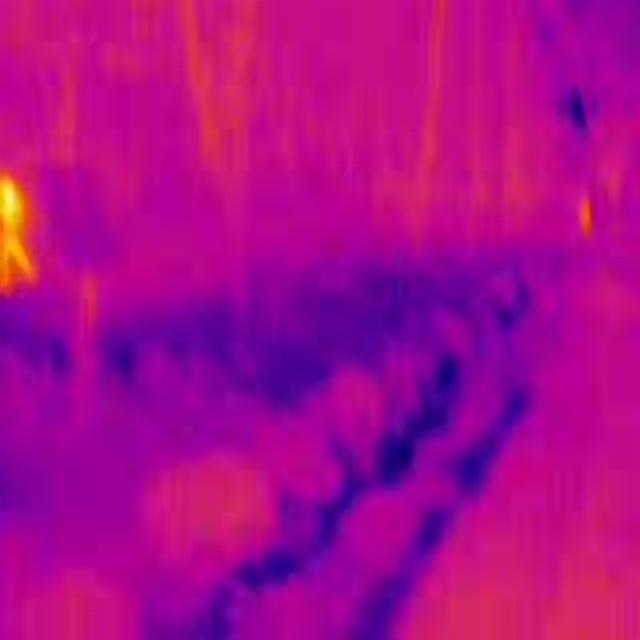
Detected objects:
label: person